Describe the emotion expressed in this image:  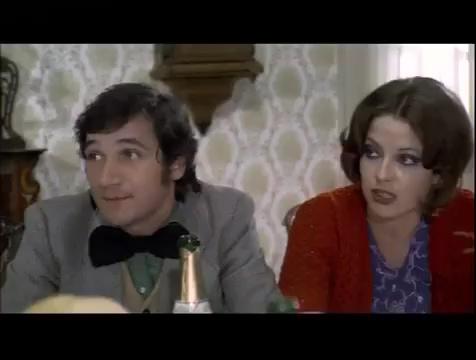
This person displays Fear, valence and arousal with high intensity.